Khalid Eisa

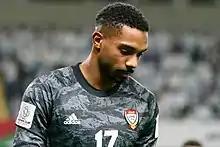
Khalid with the UAE at the 2019 AFC Asian Cup

Khalid Eisa Mohammed Bilal Saeed Al Mesmari (born 15 September 1989) is an Emirati professional footballer who plays as a goalkeeper for UAE Pro League club Al Ain and the United Arab Emirates national team. He competed at the 2012 Summer Olympics and the 2018 FIFA Club World Cup.